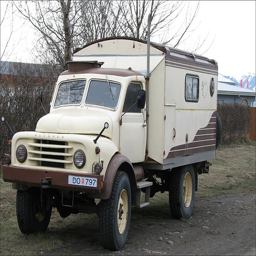
An old white truck with a camper on the back.
The large, late model truck has a small camper on it's bed.
An old vehicle with a sleeping compartment on dirt ground in front of a hedge.
An old, well-kept truck that has been made into a caravan
An old brown truck parked on the side of the road